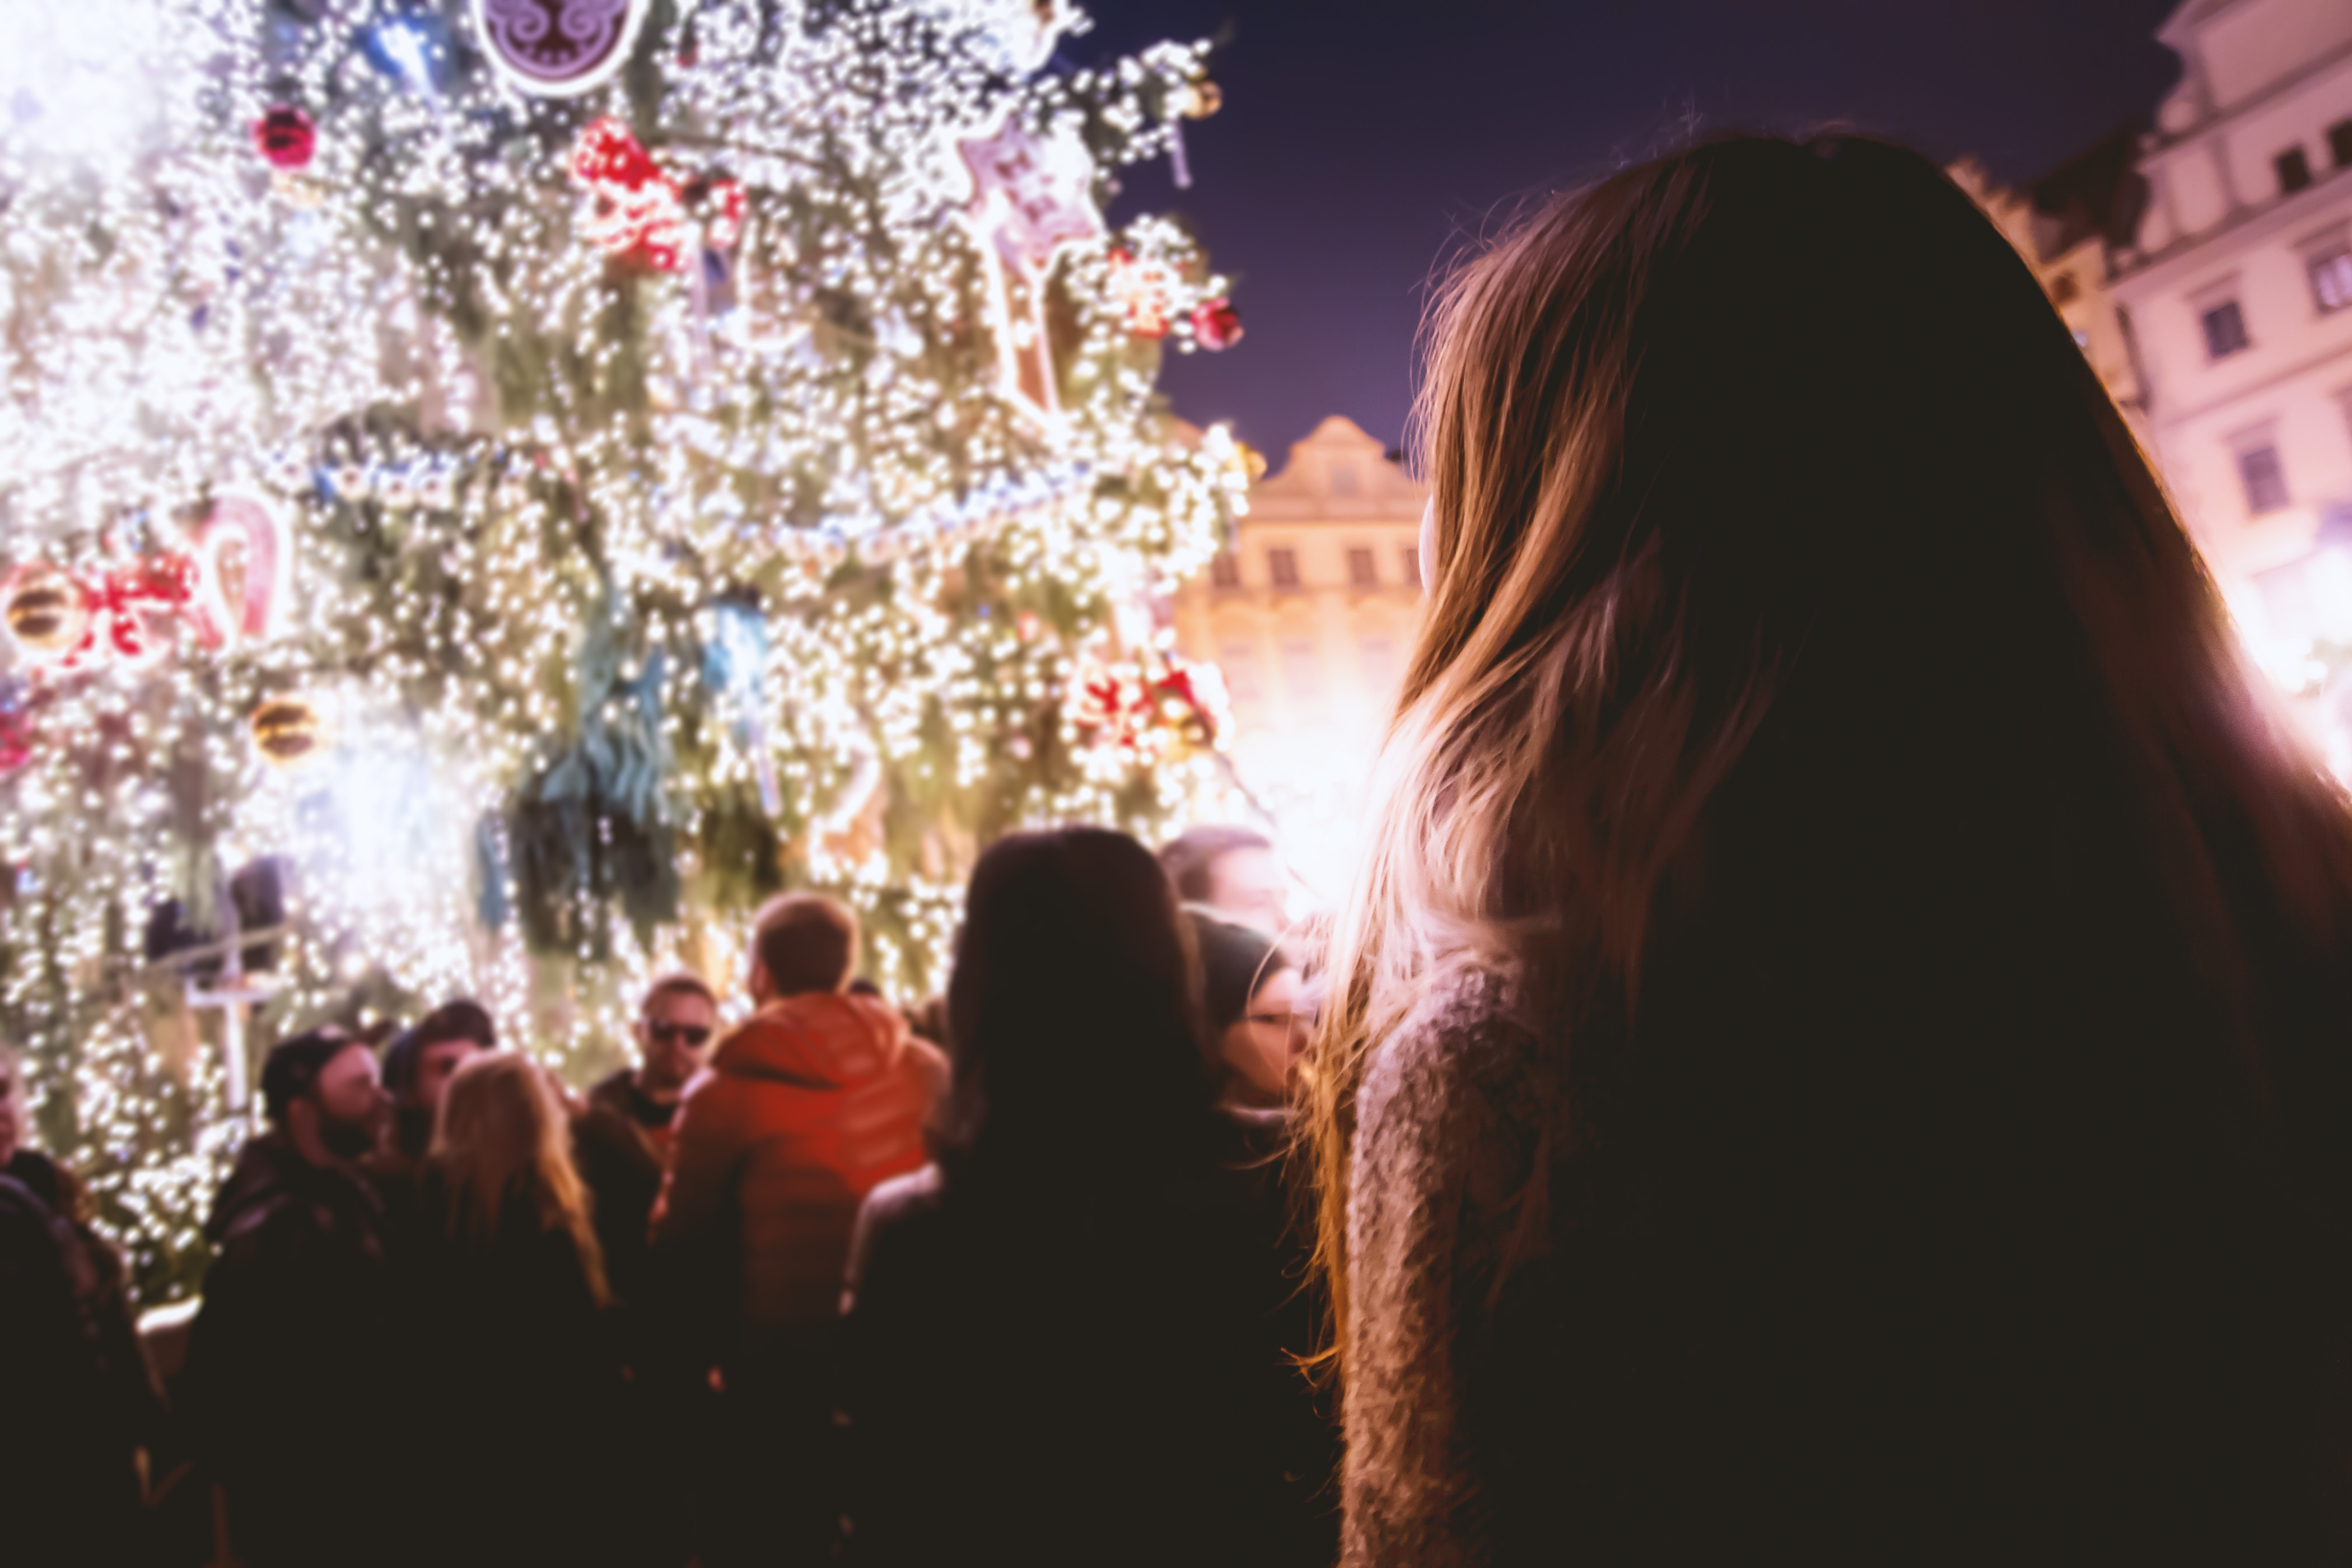
people, woman, street, flower, sparkler, celebration, christmas, illuminated, outdoors, festival, lights, fun